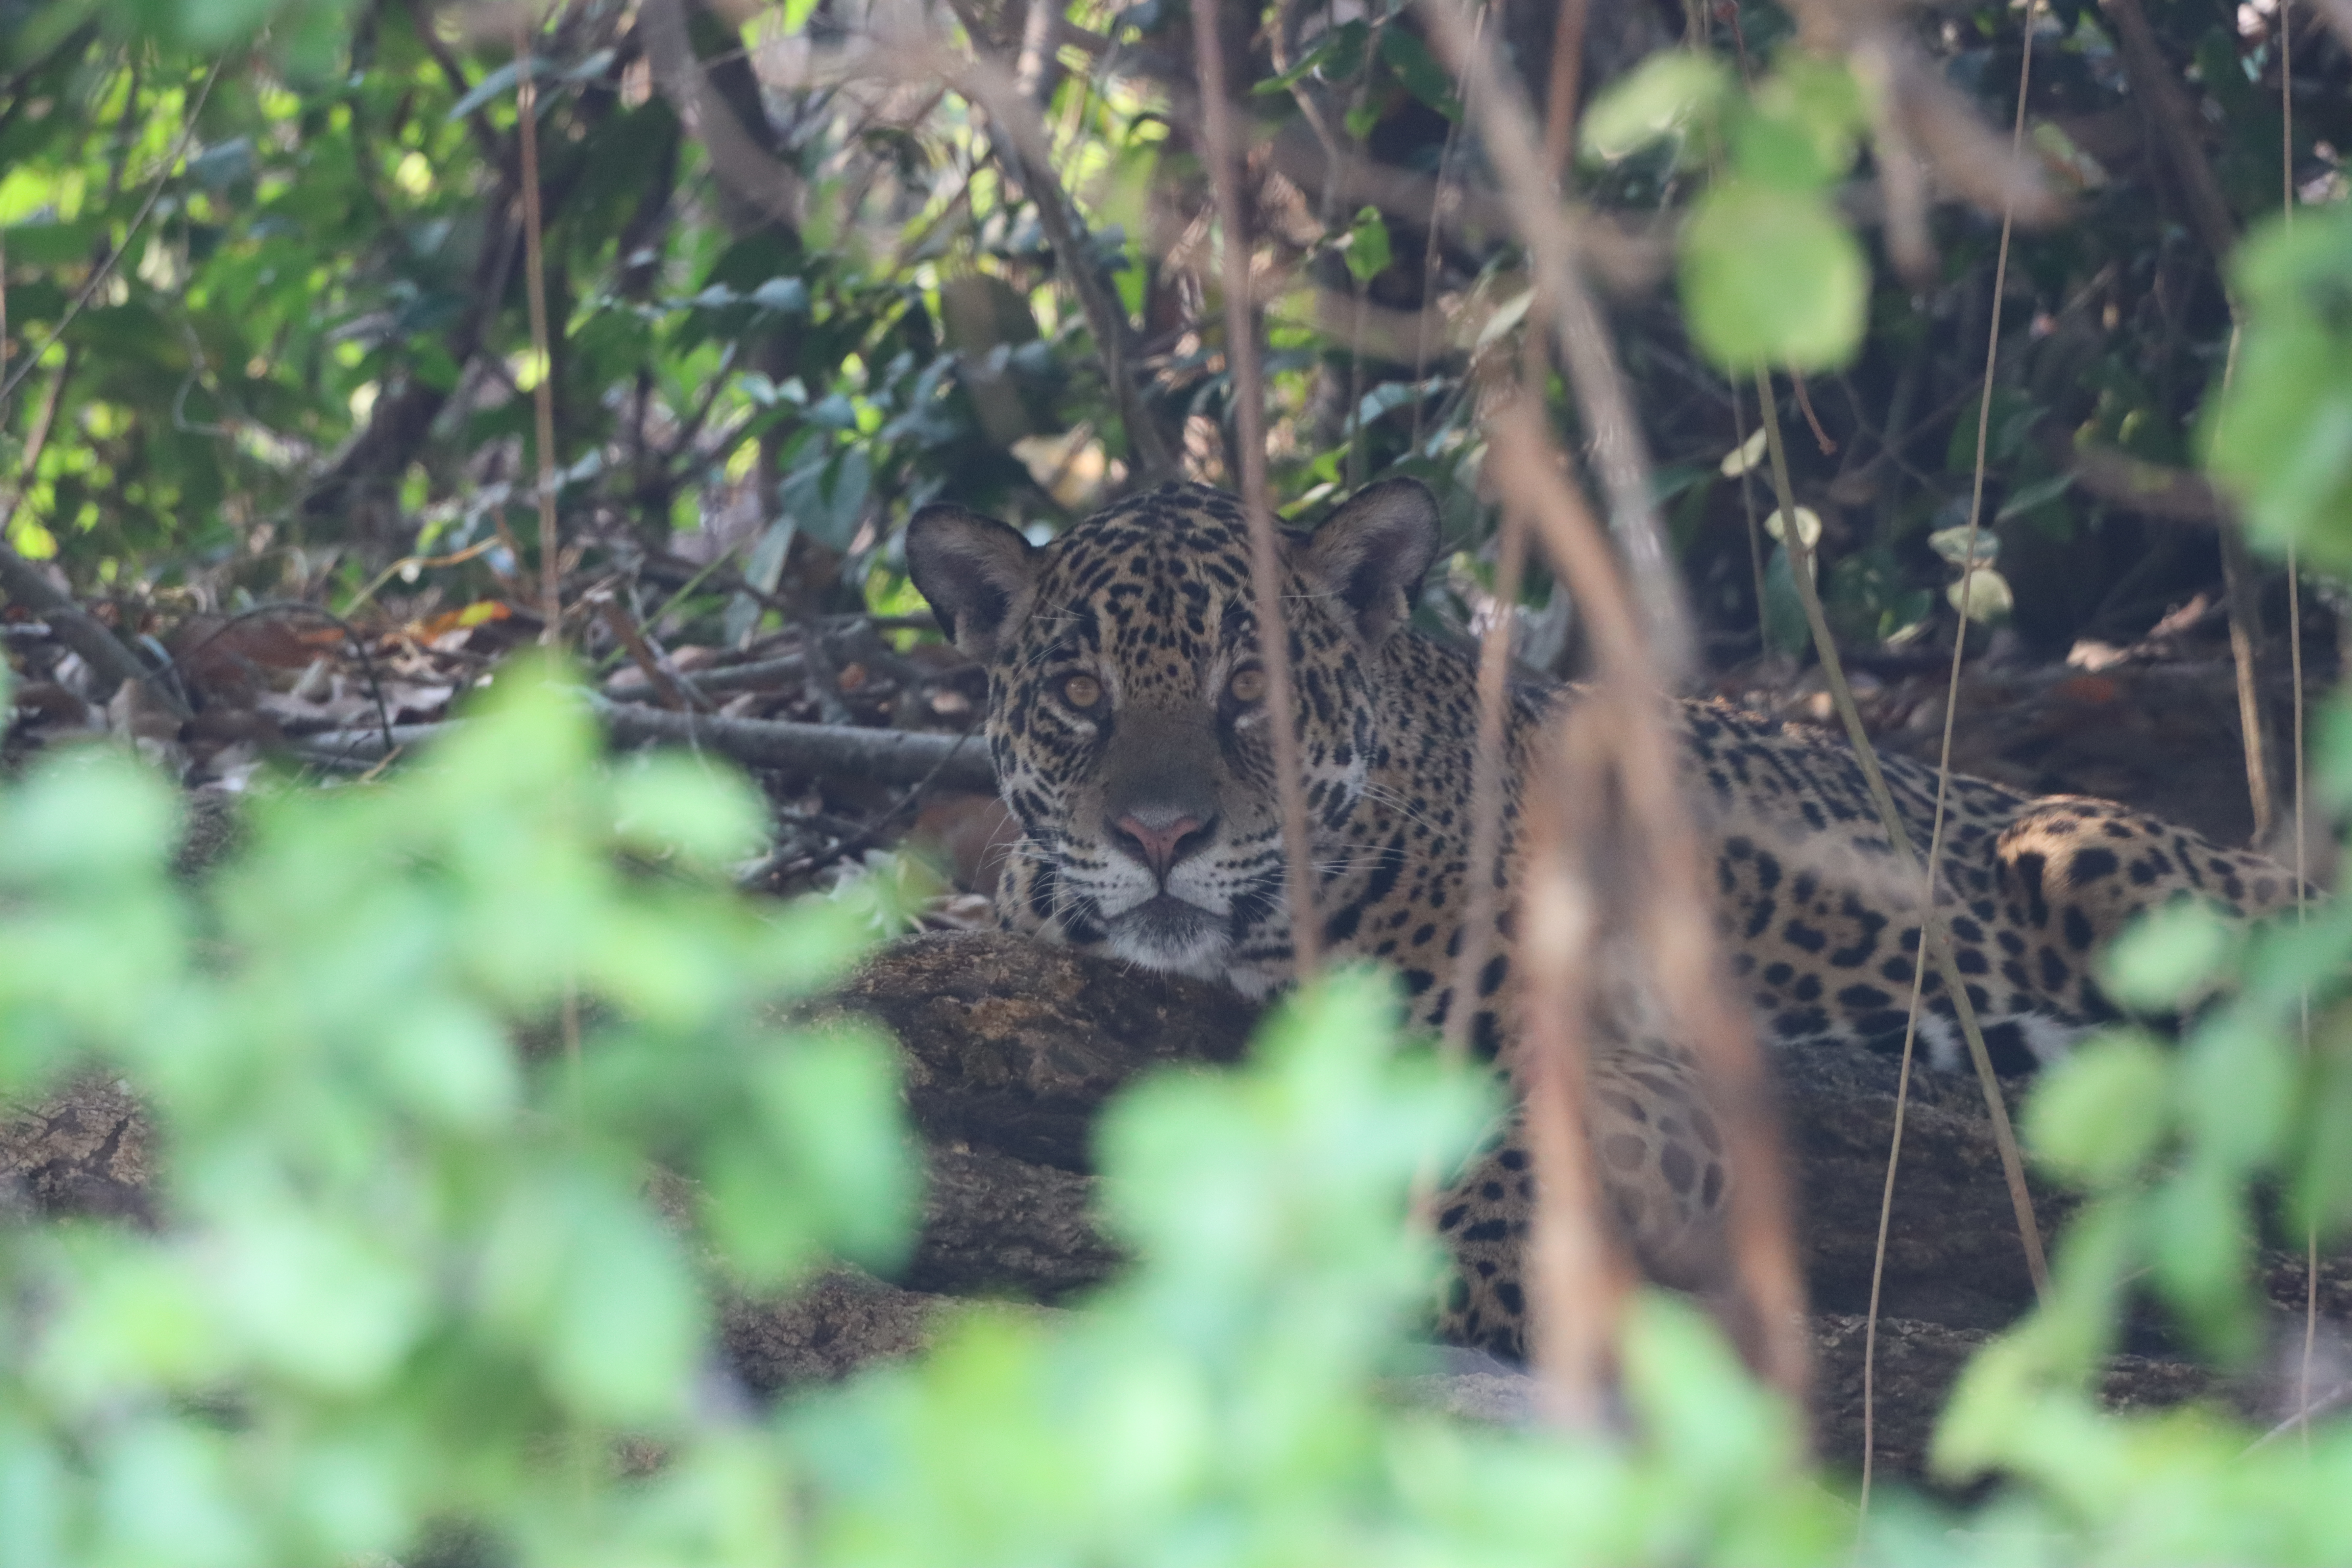
Jaguar: Benita